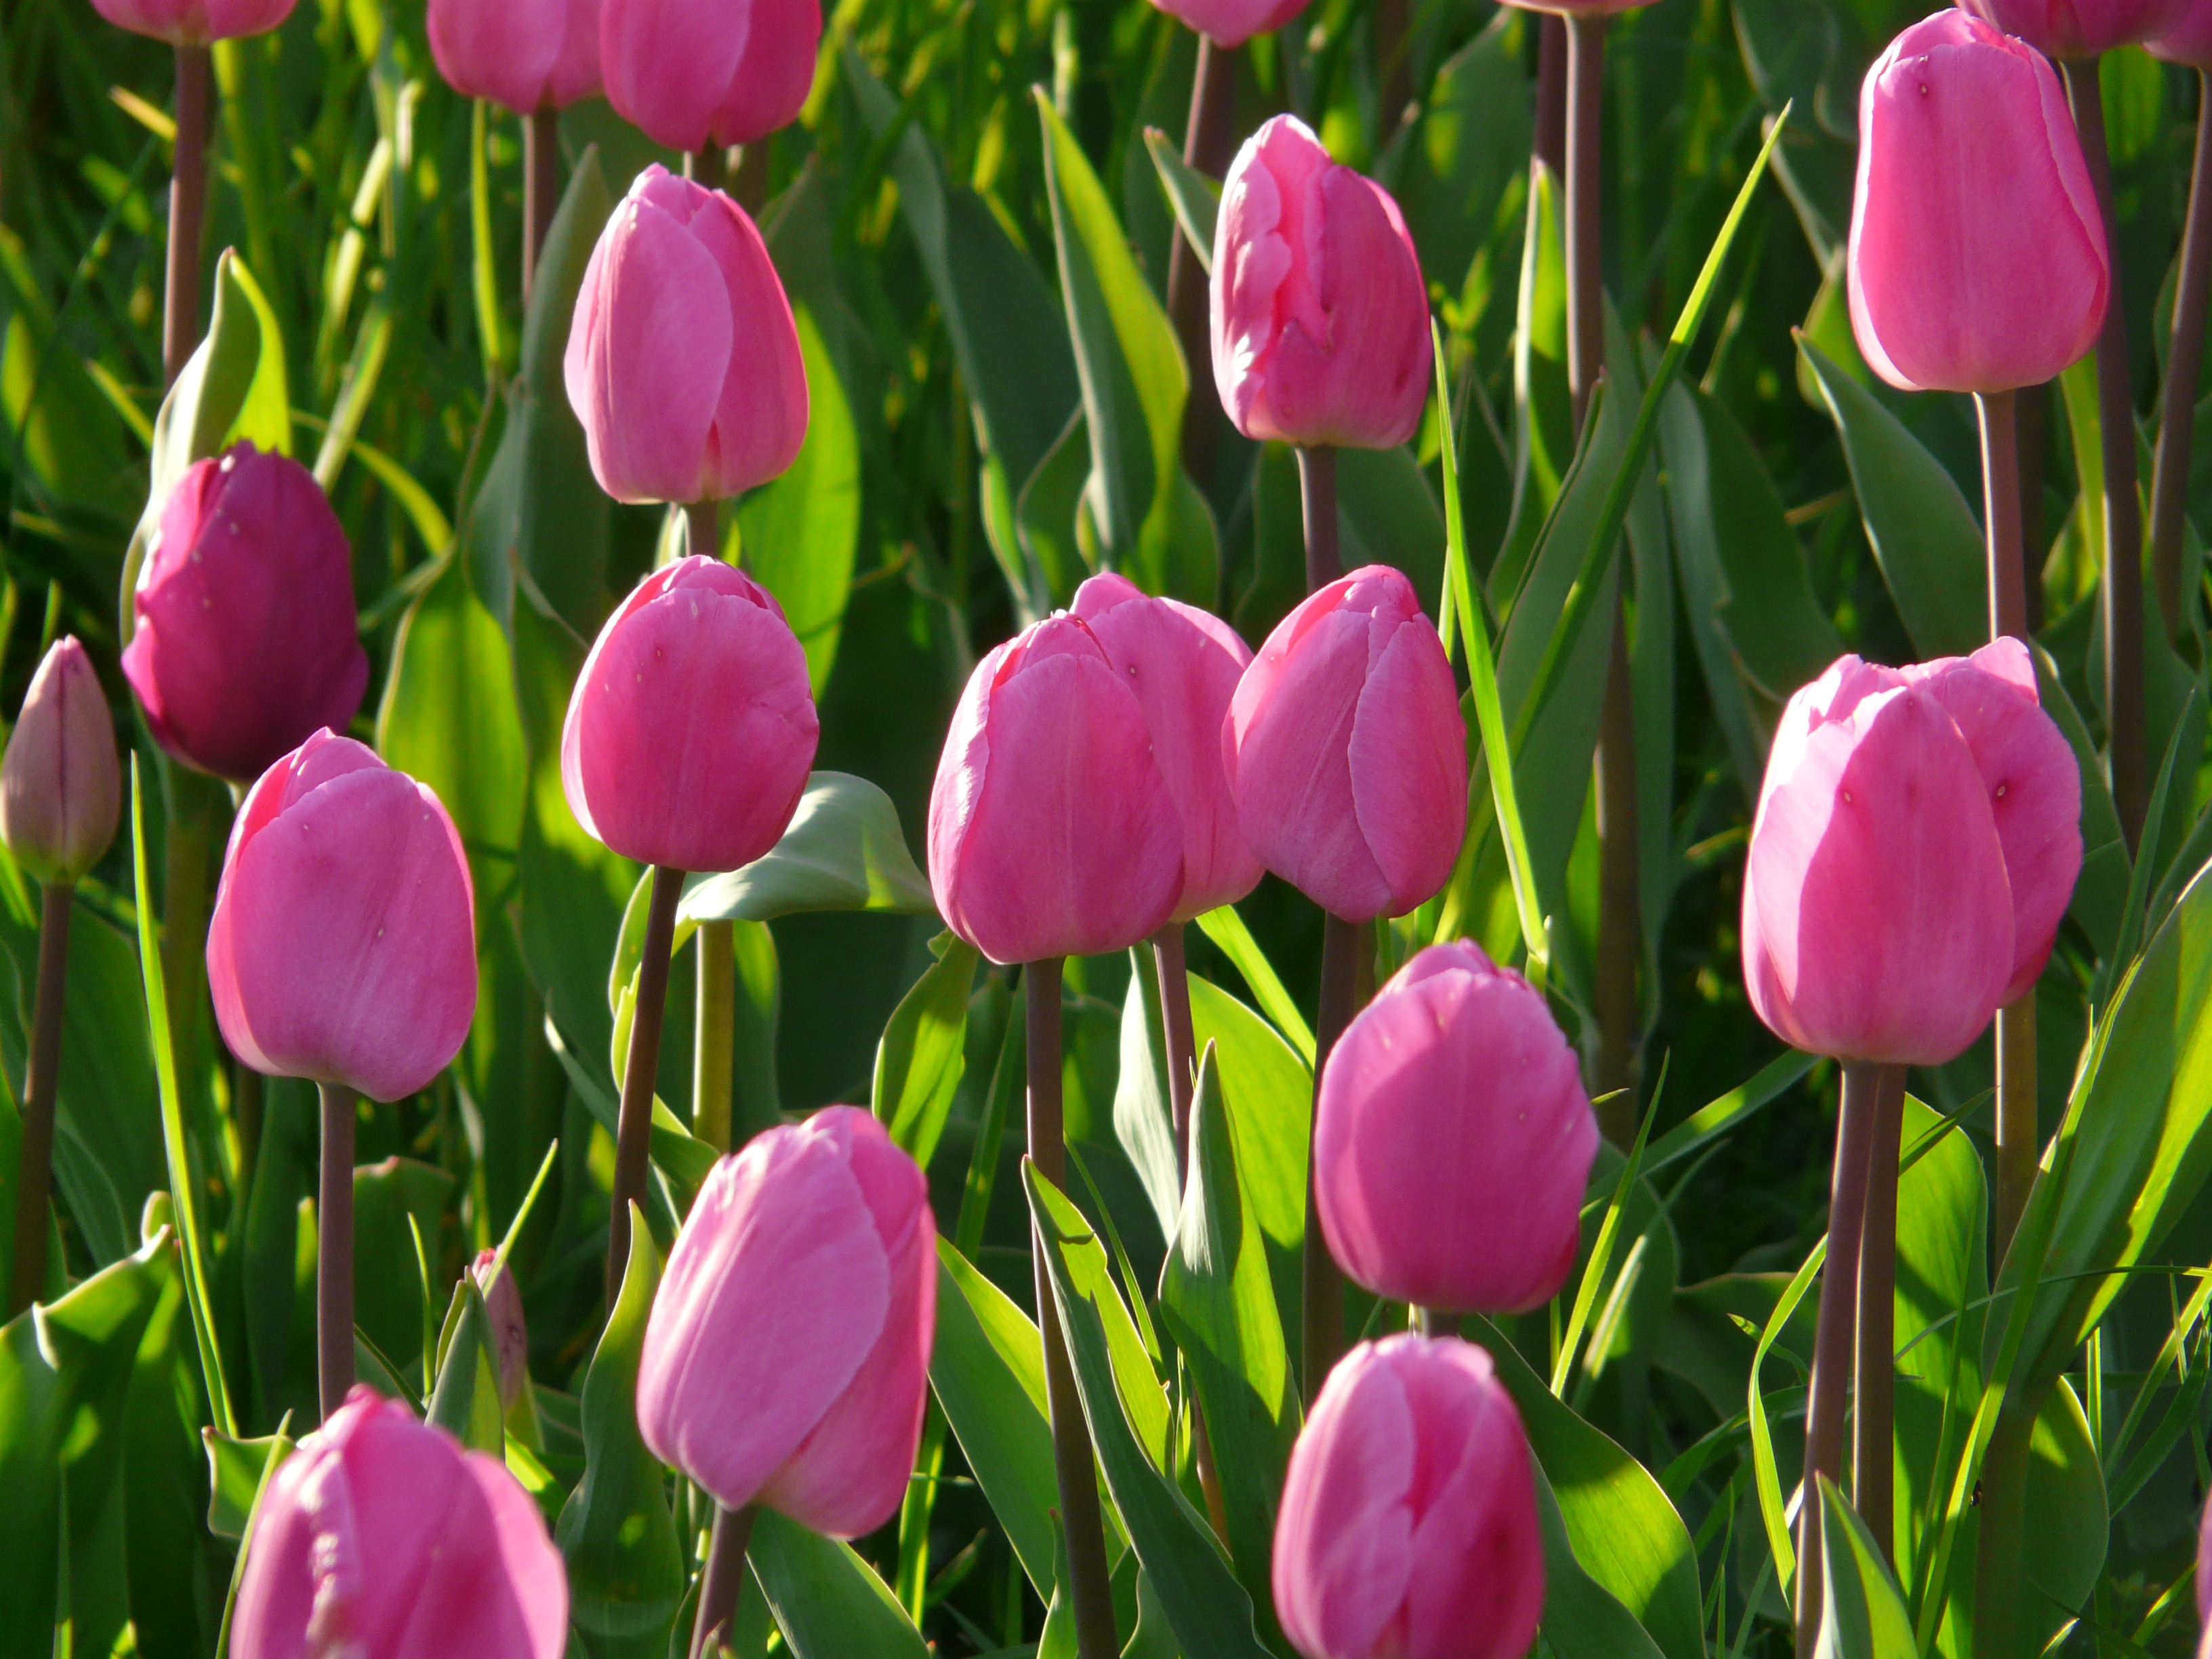
plant, flower, petal, tulip, pink, flora, flowers, closed, tulips, to, tender, tulpenbluete, flowering plant, lily family, light pink, tulip field, plant stem, land plant